Paramanga Ernest Yonli

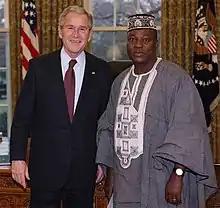
Yonli with President George W. Bush after presenting his credentials, January 22, 2008

Yonli is a descendant of the last dynasty of the Gurma kingdom, founded at the end of the 13th century by migrants from Kanem–Bornu, a region situated initially between modern Niger, Nigeria, and Chad.